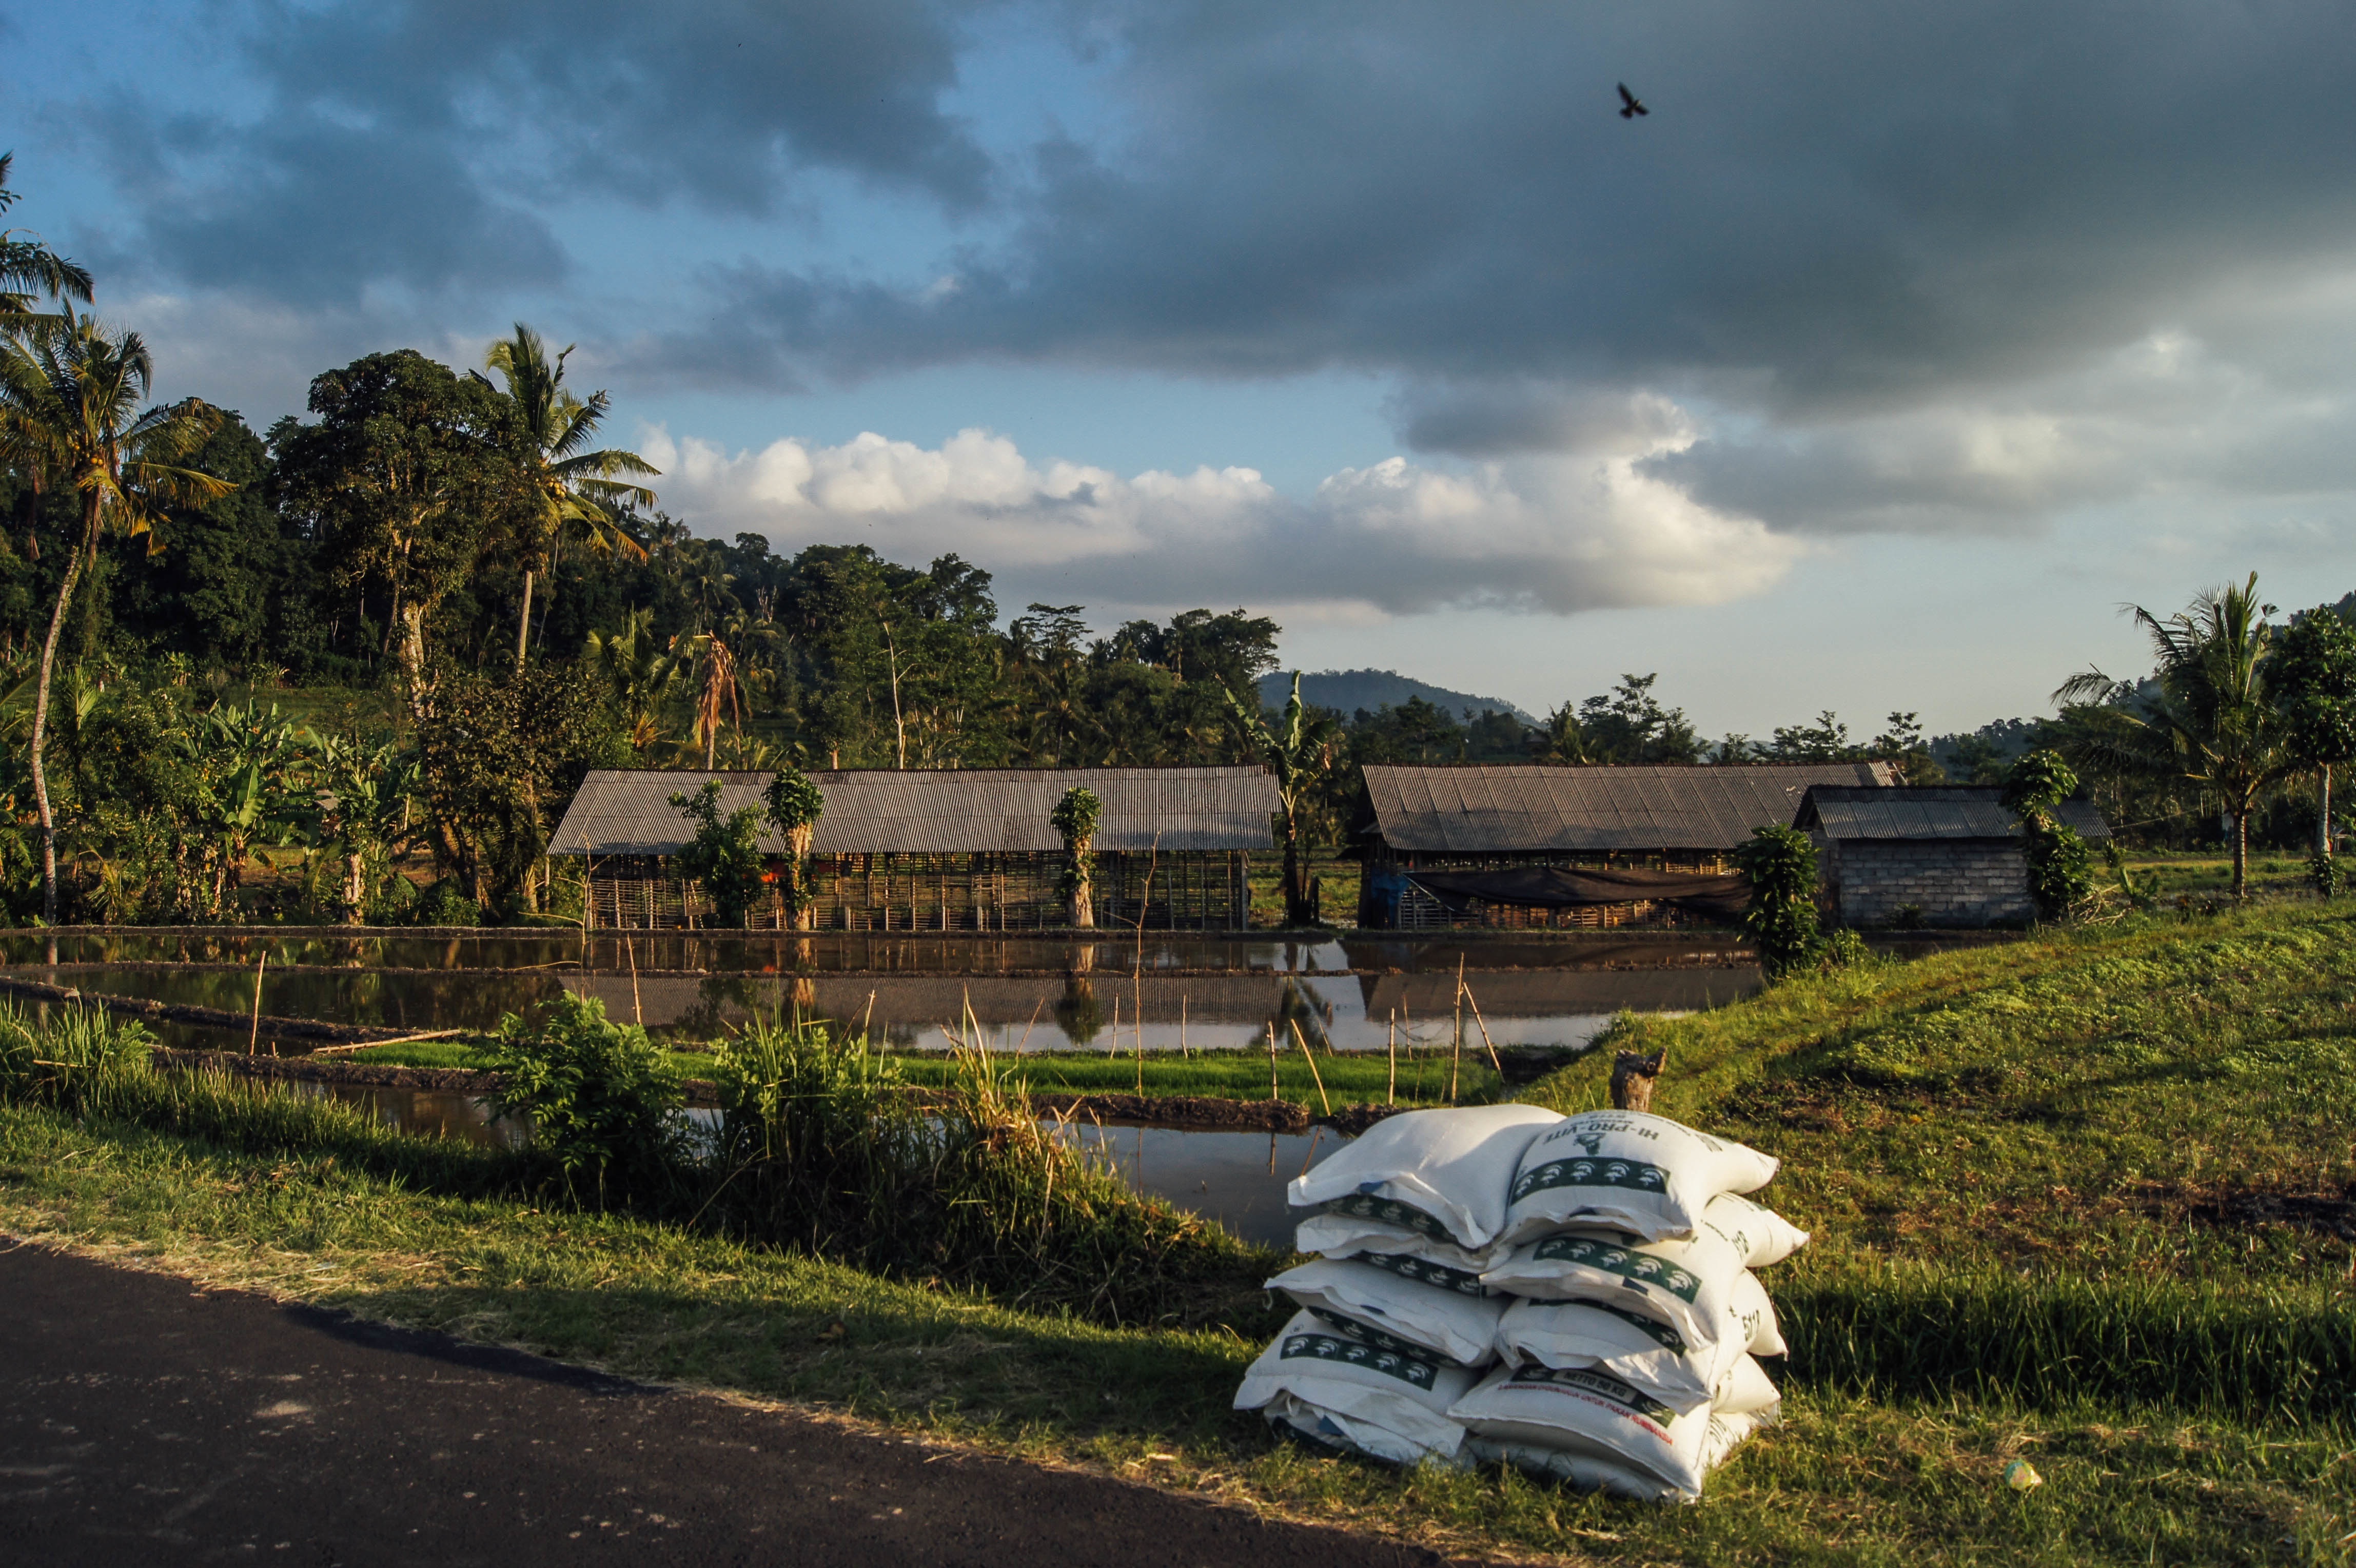
landscape, sea, coast, tree, water, cloud, sky, farm, wind, barn, food, farming, harvest, grow, weather, agriculture, farmland, storage, farmer, planting, irrigation, rural area, south east asia, fertiliser